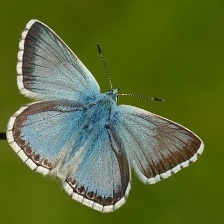
Species: CHALK HILL BLUE
Butterfly family (ImageNet category): lycaenid_butterfly